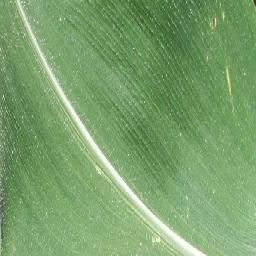
Label: Corn___healthy